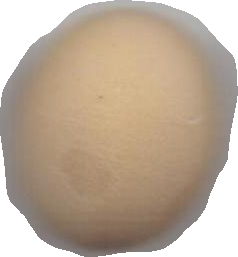
Variety: Dega